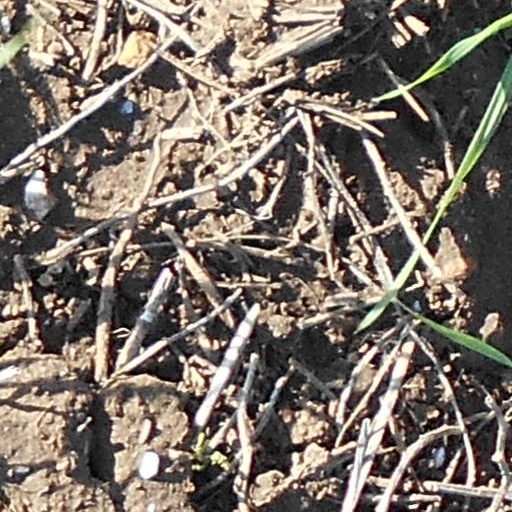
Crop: wheat